Drypetes sepiaria

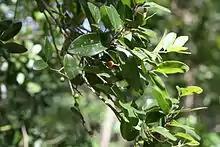
Leaves

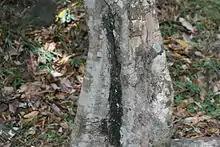
Stem

The inflorescence flowers are bracteolate, axillary clusters or short racemes. The fruits are crimson in color, small sphere in shape and fusiform drupe. The mature leaves are broadly oval-oblong and base cordate to rounded in shape and glossy on the upper side. The young leaves are light green in color, turning dark green as they mature. The trunk are often gnarled, twisted or flutes, rigid, much-branched and puberulous.